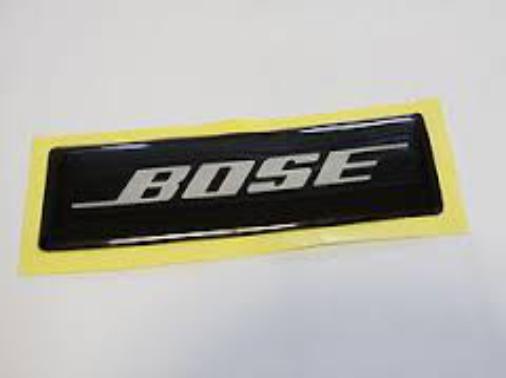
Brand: BOSE
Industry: Clothes